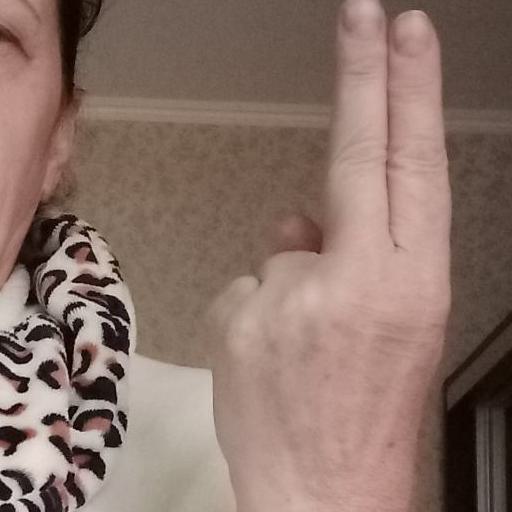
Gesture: two_up_inverted